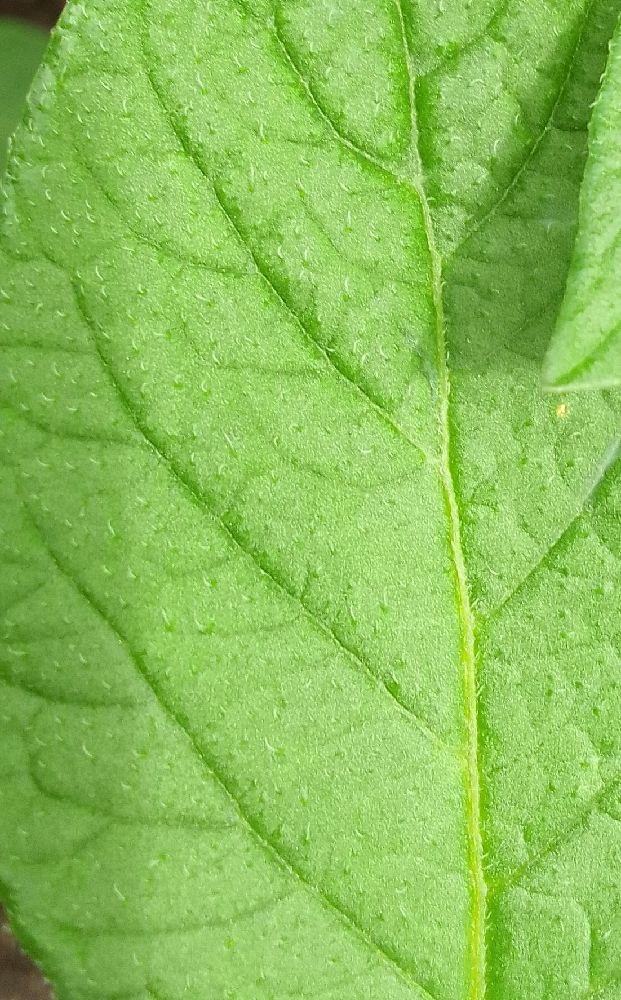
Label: Healthy